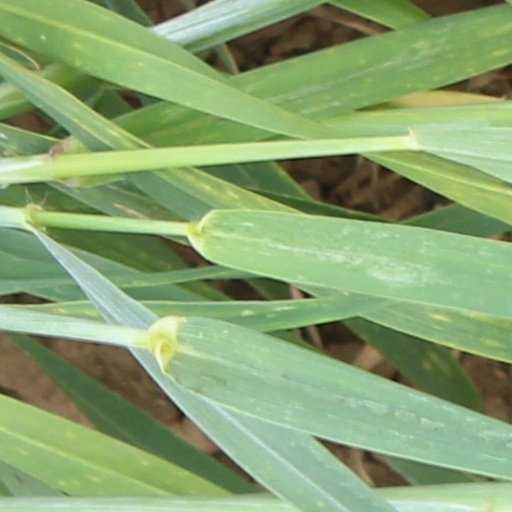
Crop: wheat